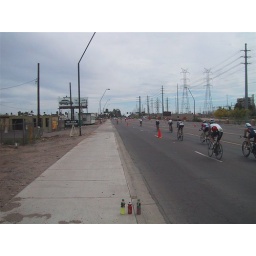
Riders would loose their water bottles by us because of a pothole in the road.